Mozambique

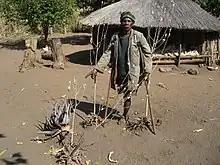
A land mine victim in Mozambique

The new government under President Samora Machel established a one-party state based on Marxist principles. It received diplomatic and some military support from Cuba and the Soviet Union and proceeded to crack down on opposition. Starting shortly after independence, the country was plagued from 1977 to 1992 by a long and violent civil war between the opposition forces of anti-communist Mozambican National Resistance (RENAMO) rebel militias and the FRELIMO regime. This conflict characterised the first decades of Mozambican independence, combined with sabotage from the neighbouring states of Rhodesia and South Africa, ineffective policies, failed central planning, and the resulting economic collapse. This period was also marked by the exodus of Portuguese nationals and Mozambicans of Portuguese heritage, a collapsed infrastructure, lack of investment in productive assets, and government nationalisation of privately owned industries, as well as widespread famine.